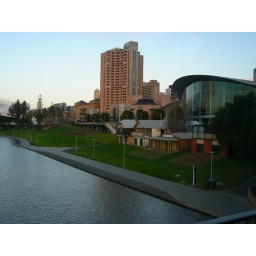
The train stops for over 2 hours in Adelaide. We went on the offered coach tour of Adelaide city.